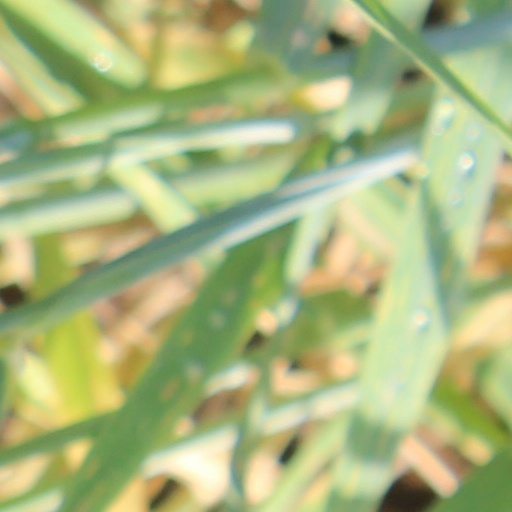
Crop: wheat